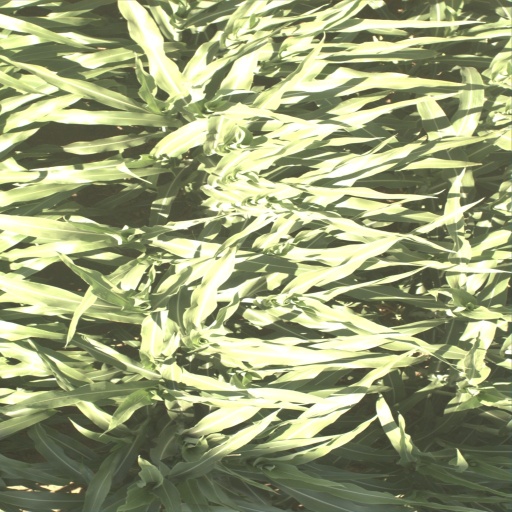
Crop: sorghum